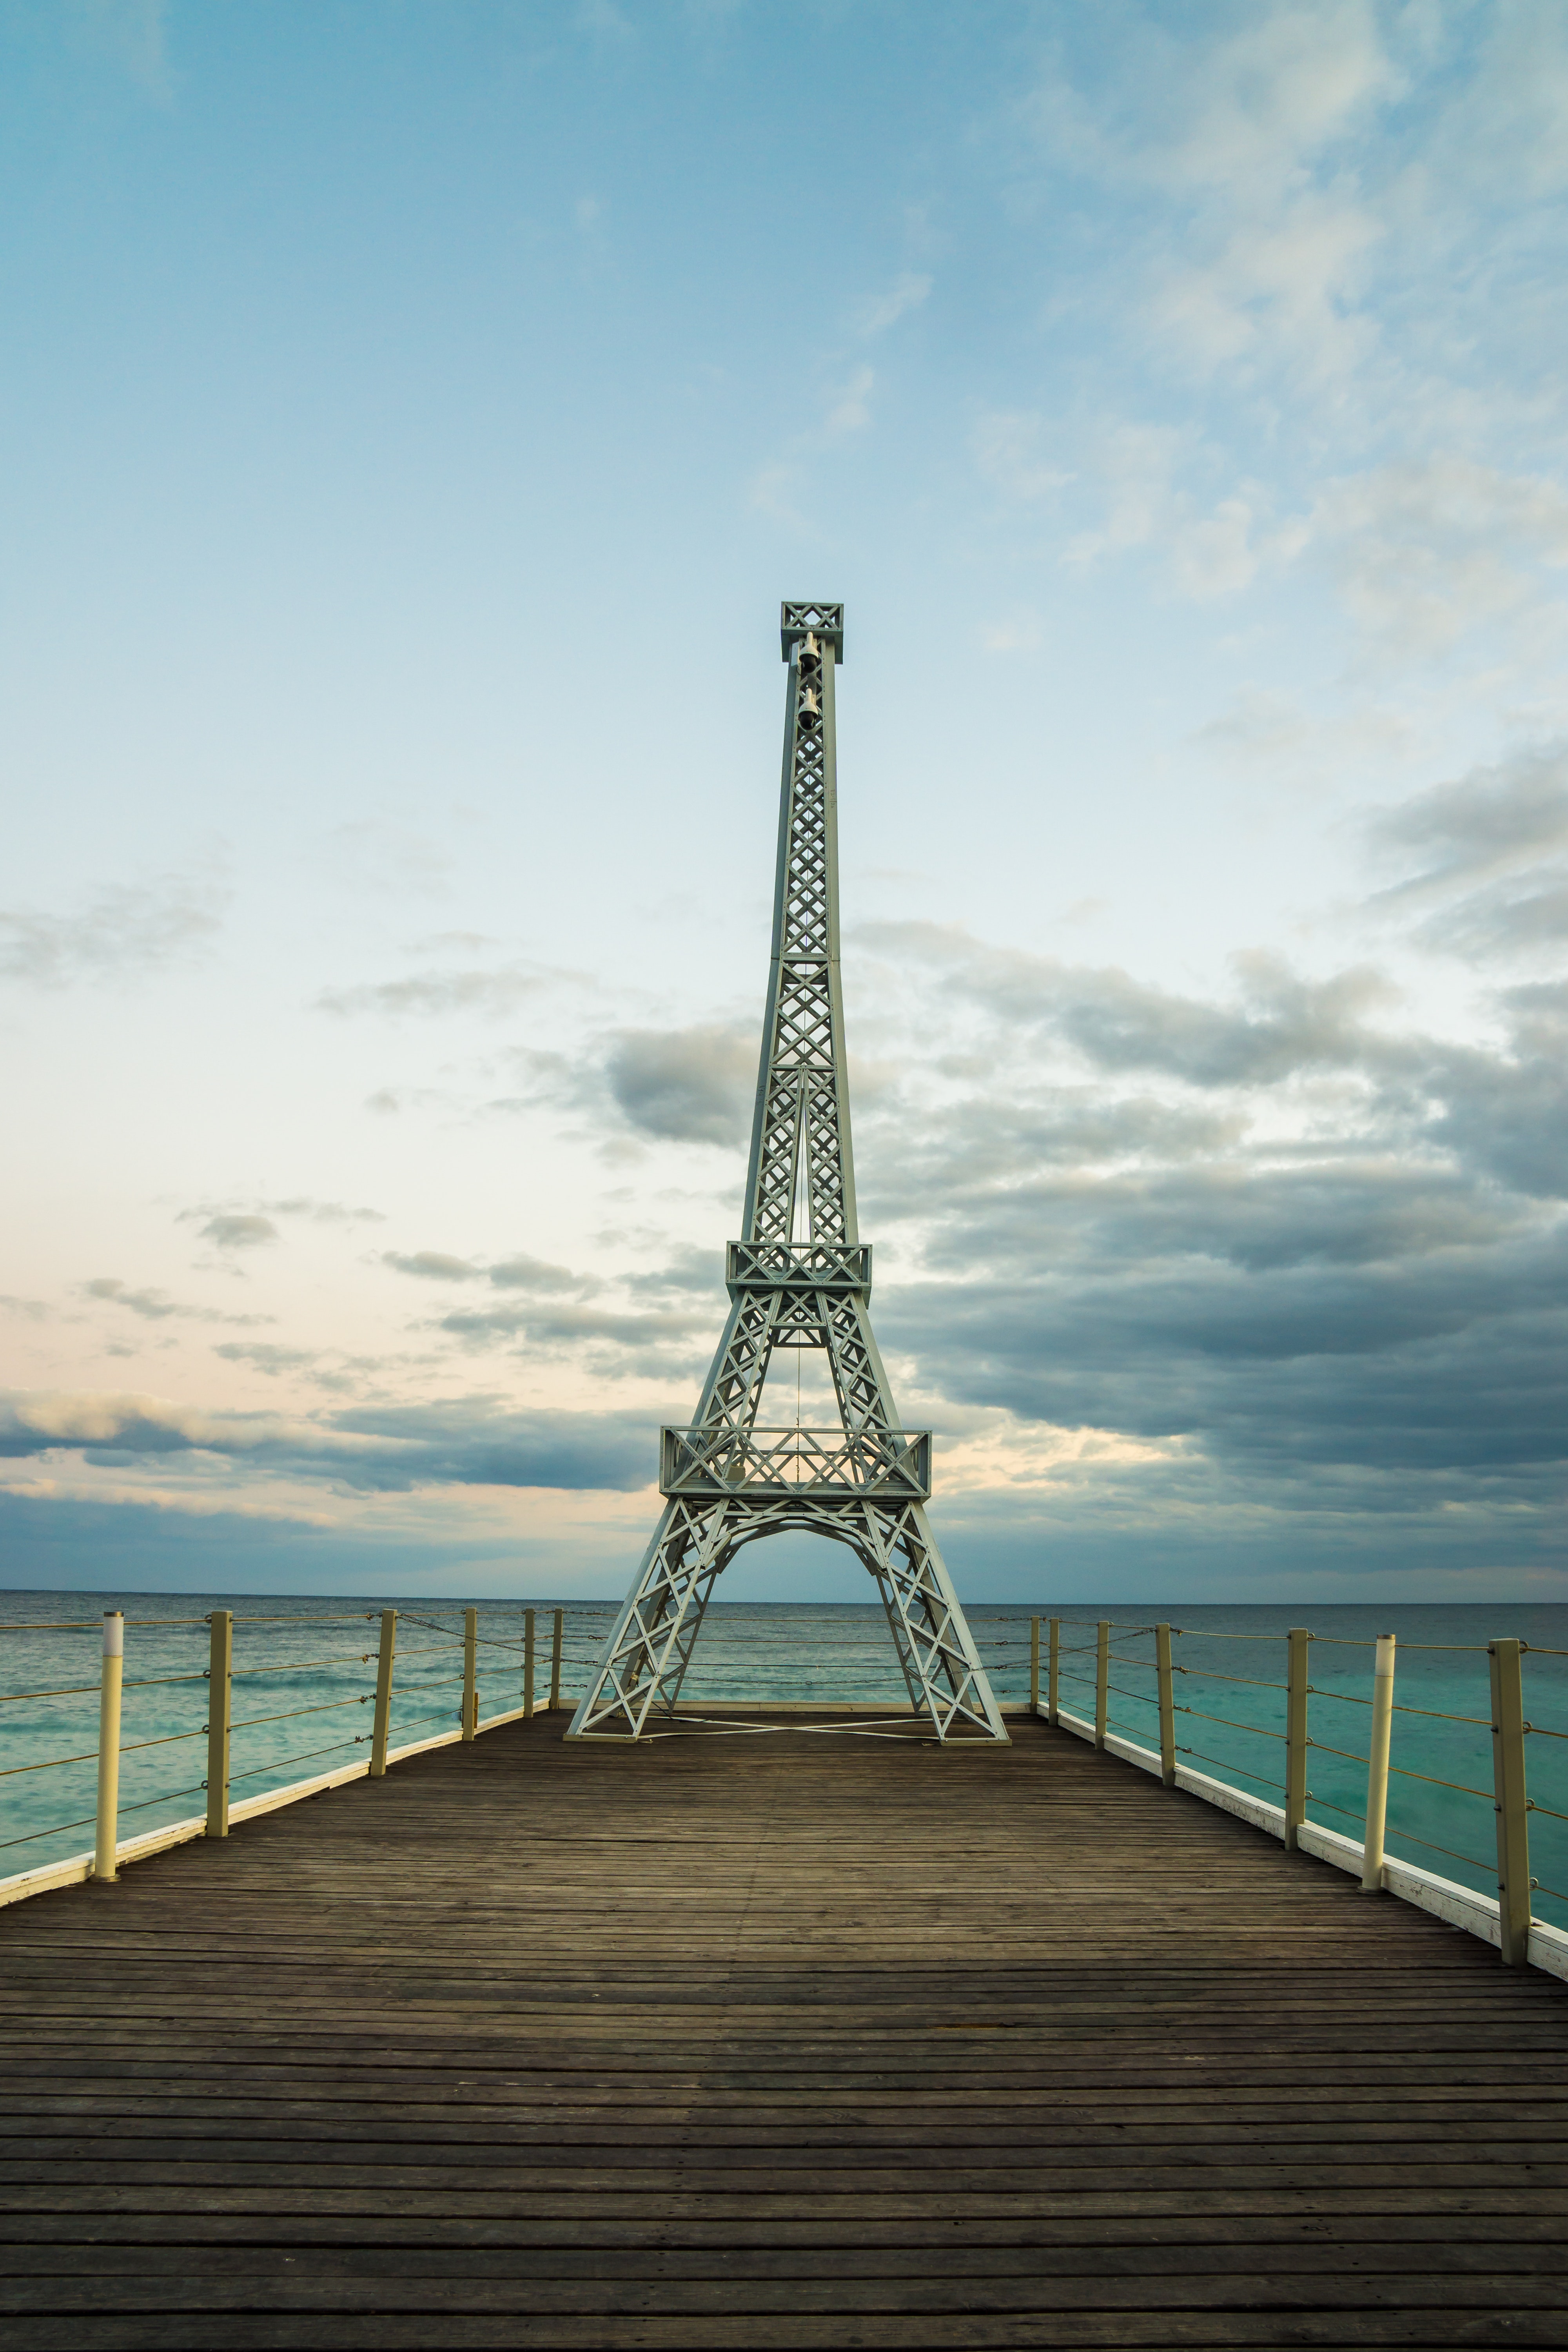
sky, blue, sea, water, pier, horizon, landmark, boardwalk, cloud, ocean, walkway, calm, tree, architecture, beach, tourism, vacation, dock, coast, nonbuilding structure, tower, fixed link, bridge